Royal Malaysia Police

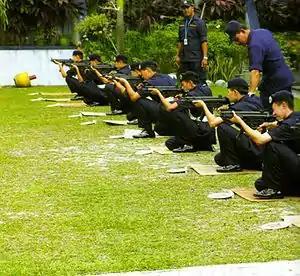
Recruits of RMP with senior police officers at a shooting course, armed with MP5 sub-machineguns at PULAPOL Kuala Lumpur, Malaysia.

This department's function is to fight against dangerous drugs by enforcing the law to stop and reduce the demand and supply of dangerous drugs.